Surendra Nath Pandeya

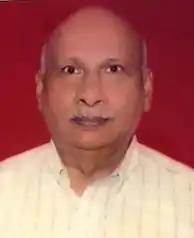

Professor Surendra Nath Pandeya (1939–2012) was an Indian medicinal and organic chemist. He made several contributions in the design and discovery of anticonvulsant, antitubercular, anti-HIV, anti-cancer, antibacterial, and antimicrobial molecules. His research focused on semicarbazones, Mannich bases, thiadiazoles, benzothiazoles, and oxindole compounds.